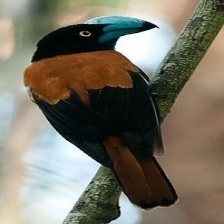
Species: HELMET VANGA
Scientific name: EURYCEROS PREVOSTII